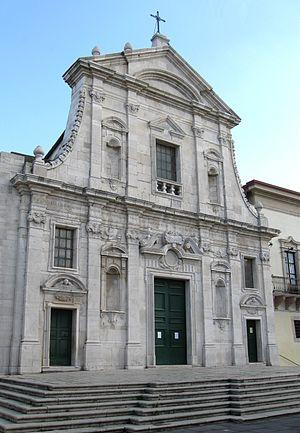
La cathédrale de Melfi est une église catholique romaine de Melfi, en Italie. Il s'agit de la cathédrale du diocèse de Melfi-Rapolla-Venosa.
Cette liste recense les basiliques de la Basilicate, Italie.
Le diocèse de Melfi est un diocèse italien dans la région ecclésiastique de la Basilicate avec siège à Melfi. Le diocèse est fondé au XIᵉ siècle. En 1528 le diocèse de Melfi et uni avec le diocèse de Rapolla dans le diocèse de Melfi-Rapolla et en 1986 le diocèse de Melfi-Rapolla est uni avec le diocèse de Venosa dans le diocèse de Melfi-Rapolla-Venosa.
La liste suivante recense les cathédrales en Italie.
Melfi est une commune italienne d'environ 17 750 habitants, située dans la province de Potenza, dans la région Basilicate, en Italie méridionale.